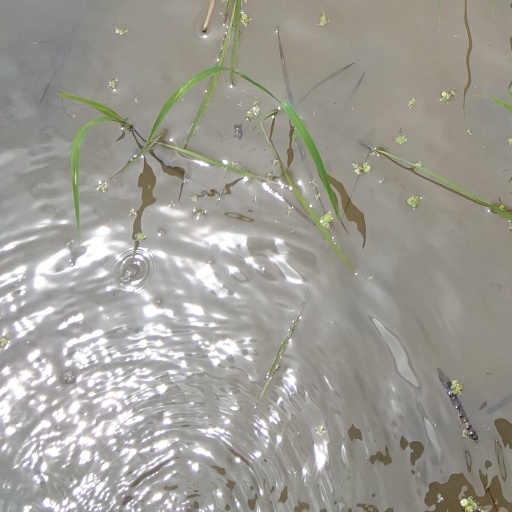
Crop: rice